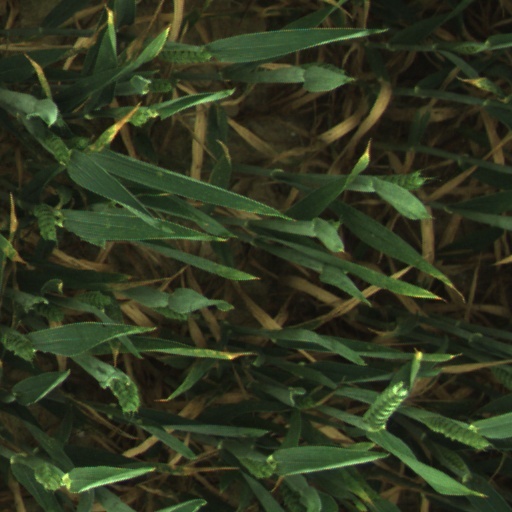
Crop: wheat